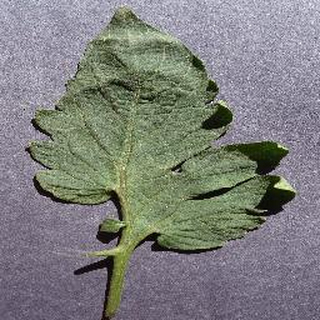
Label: healthy_tomato